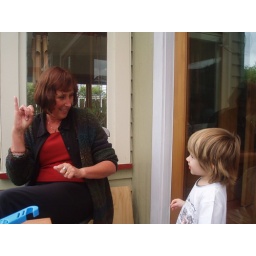
&amp;quot;five little monkeys sitting in a tree....&amp;quot; ;)